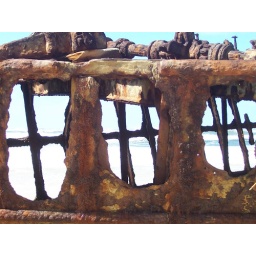
This is the rusted hull of a boat washed up on a beach in Qld.